Washington National Cathedral

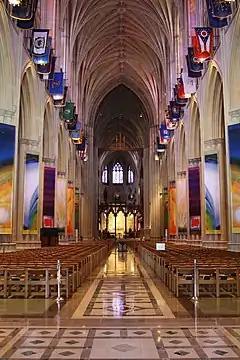
The flags of all the states of the US with the current liturgical banners hung on the pillars

The Cathedral's "Canterbury Pulpit" was carved from stones from Canterbury Cathedral, the spiritual center of Anglicanism. It rises ten feet height and thirteen steps high. Made of Caen limestone believed to have originated with William the Conqueror, the pulpit was sculpted under the direction of W. D. Caröe. The central panel depicts King John's signing of Magna Carta in 1215 as Stephen Langton, archbishop of Canterbury, looks on. The side panels depict figures in the history of the English Church: Venerable Bede and William Tyndale. Jon Meacham wrote in 2013 of the pulpit, "it is from here, from this rock, that preachers are given the peculiar opportunity to address not only those in the pews but those in power." It was from this pulpit that Martin Luther King Jr. delivered his final Sunday sermon on March 31, 1968, four days before his assassination.